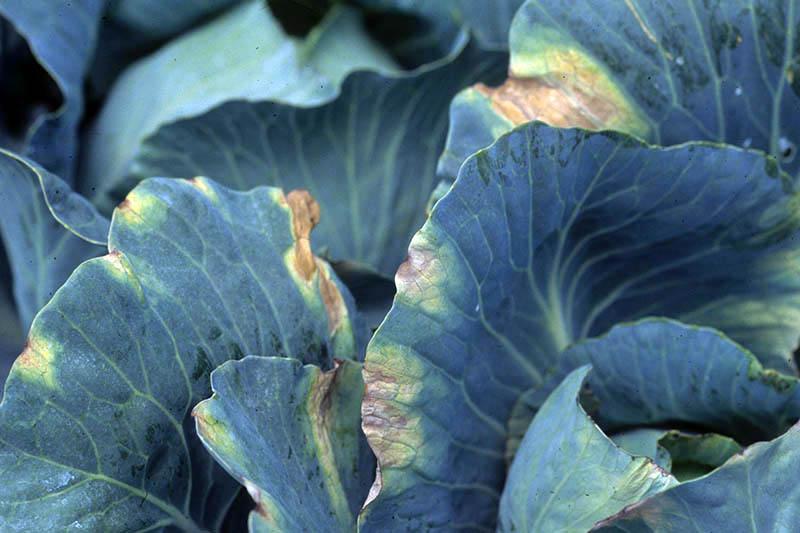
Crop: unknown
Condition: cabbage_cabbage_black_rot